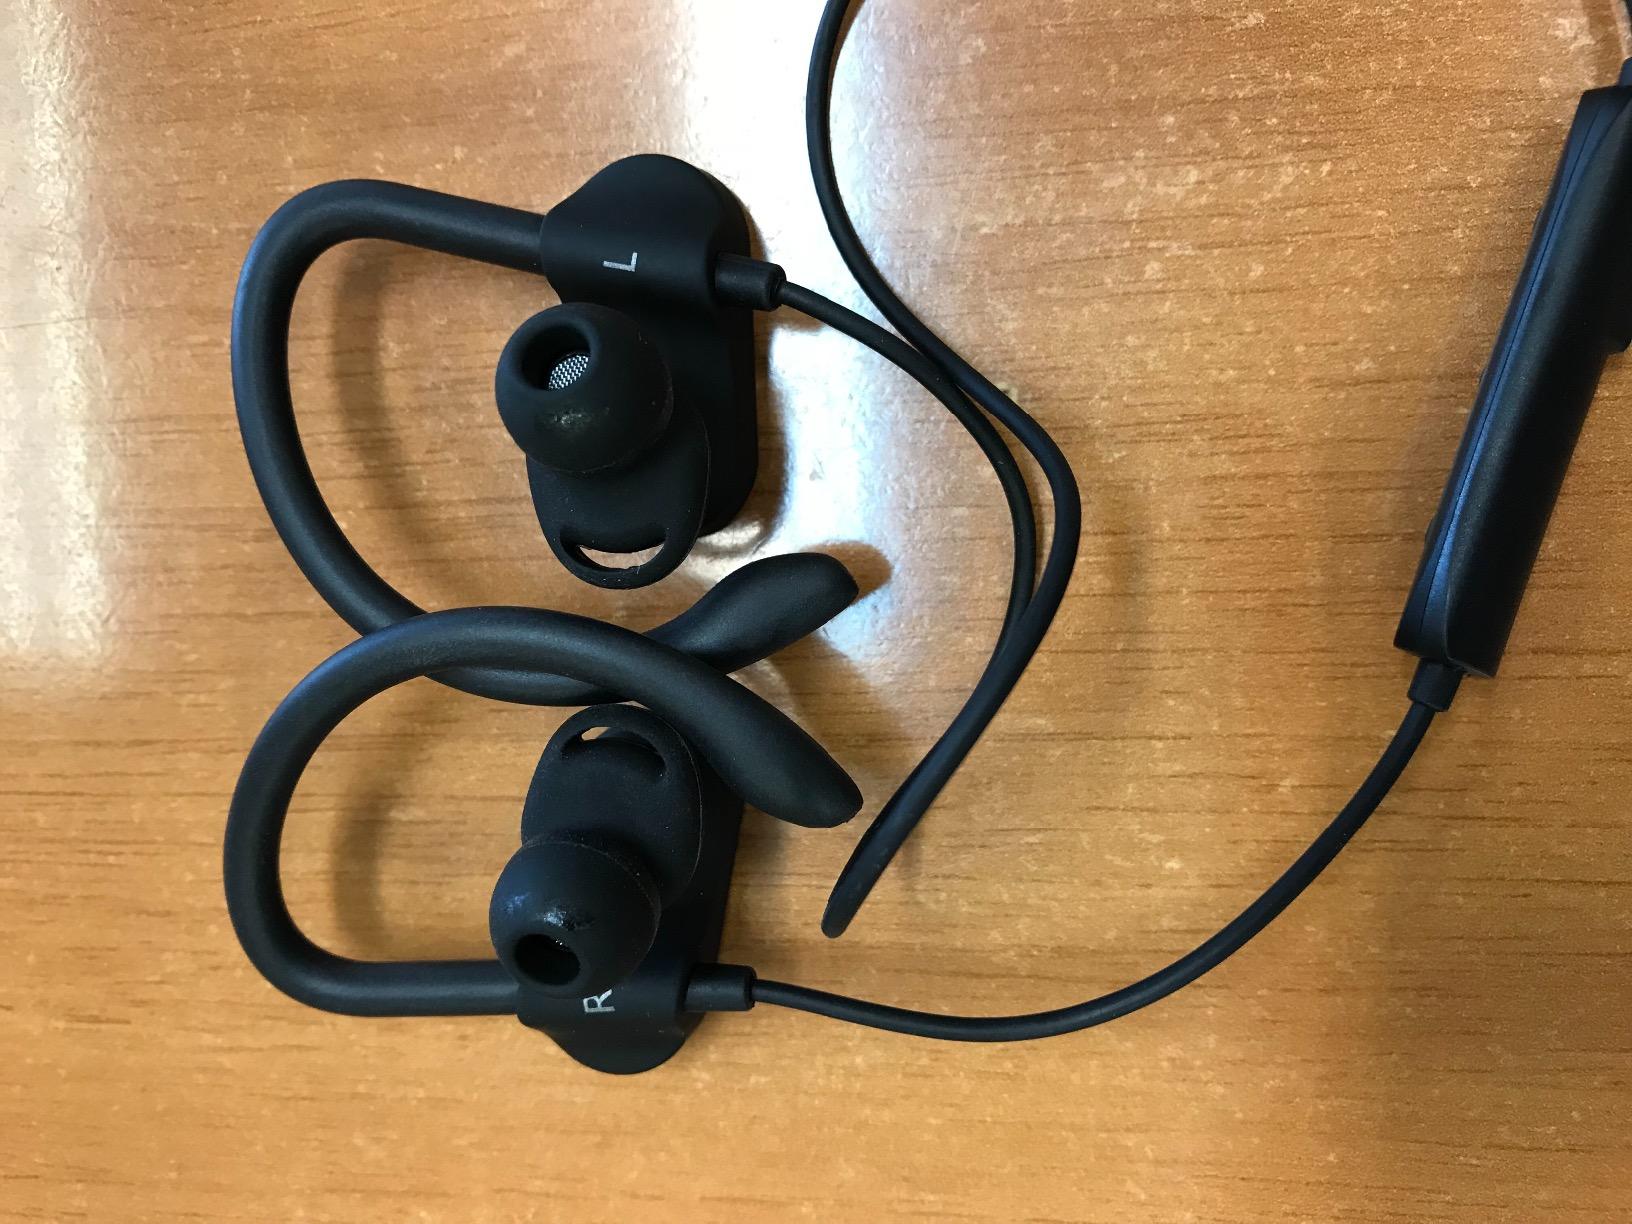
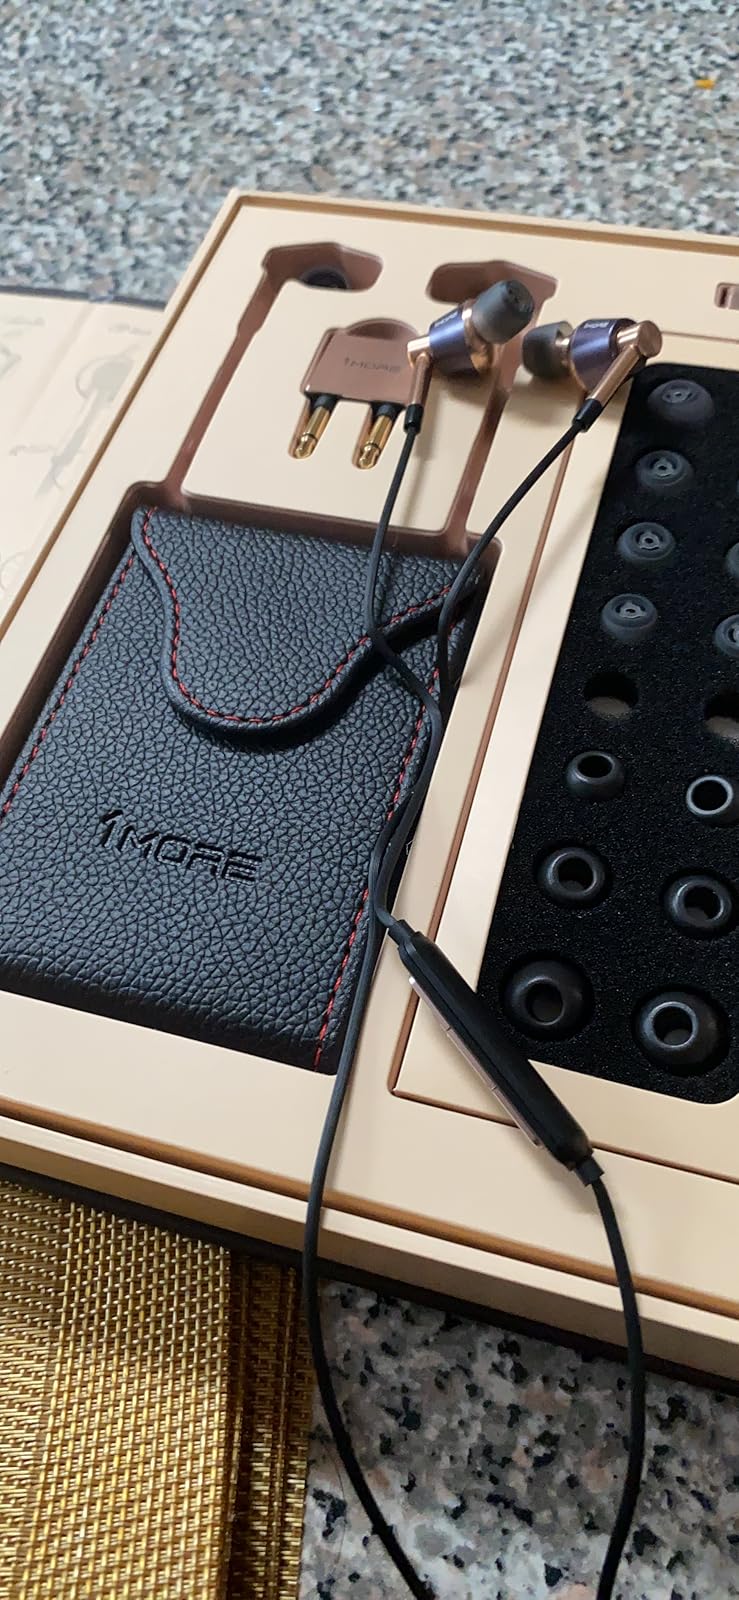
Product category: headphones
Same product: no